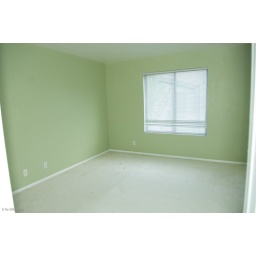
old cream carpet and new green walls in roommate's bedroom